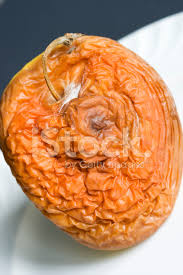
Label: trash